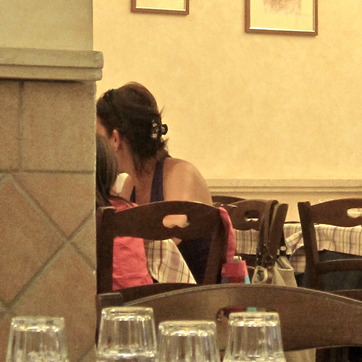
Material: skin